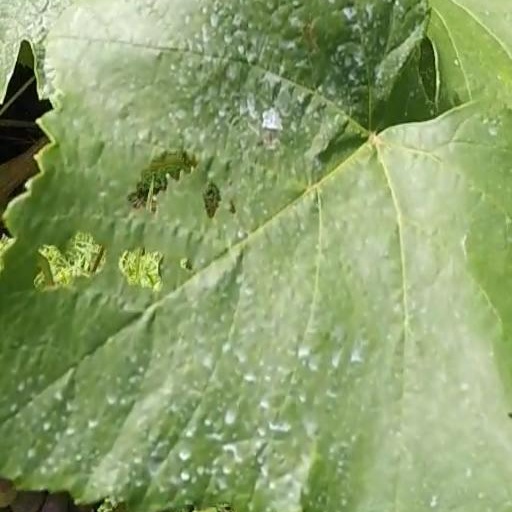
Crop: grape